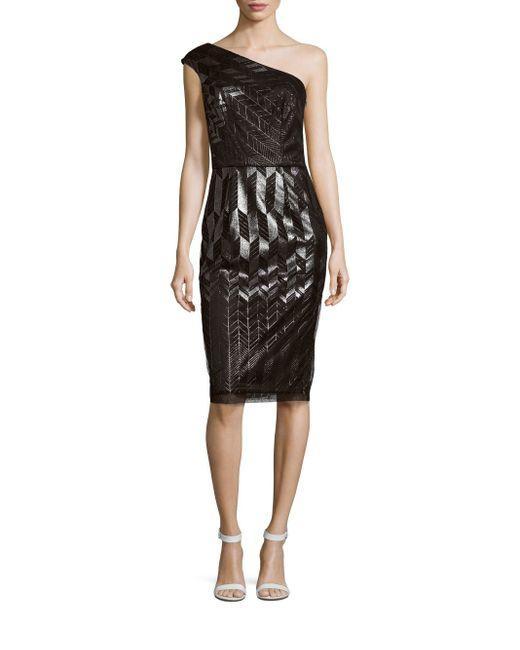
frauen klassisches schwarzes Kleid mit einer Schulter